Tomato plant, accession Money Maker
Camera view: tilt-top (135 deg); turntable rotation: 240 degrees
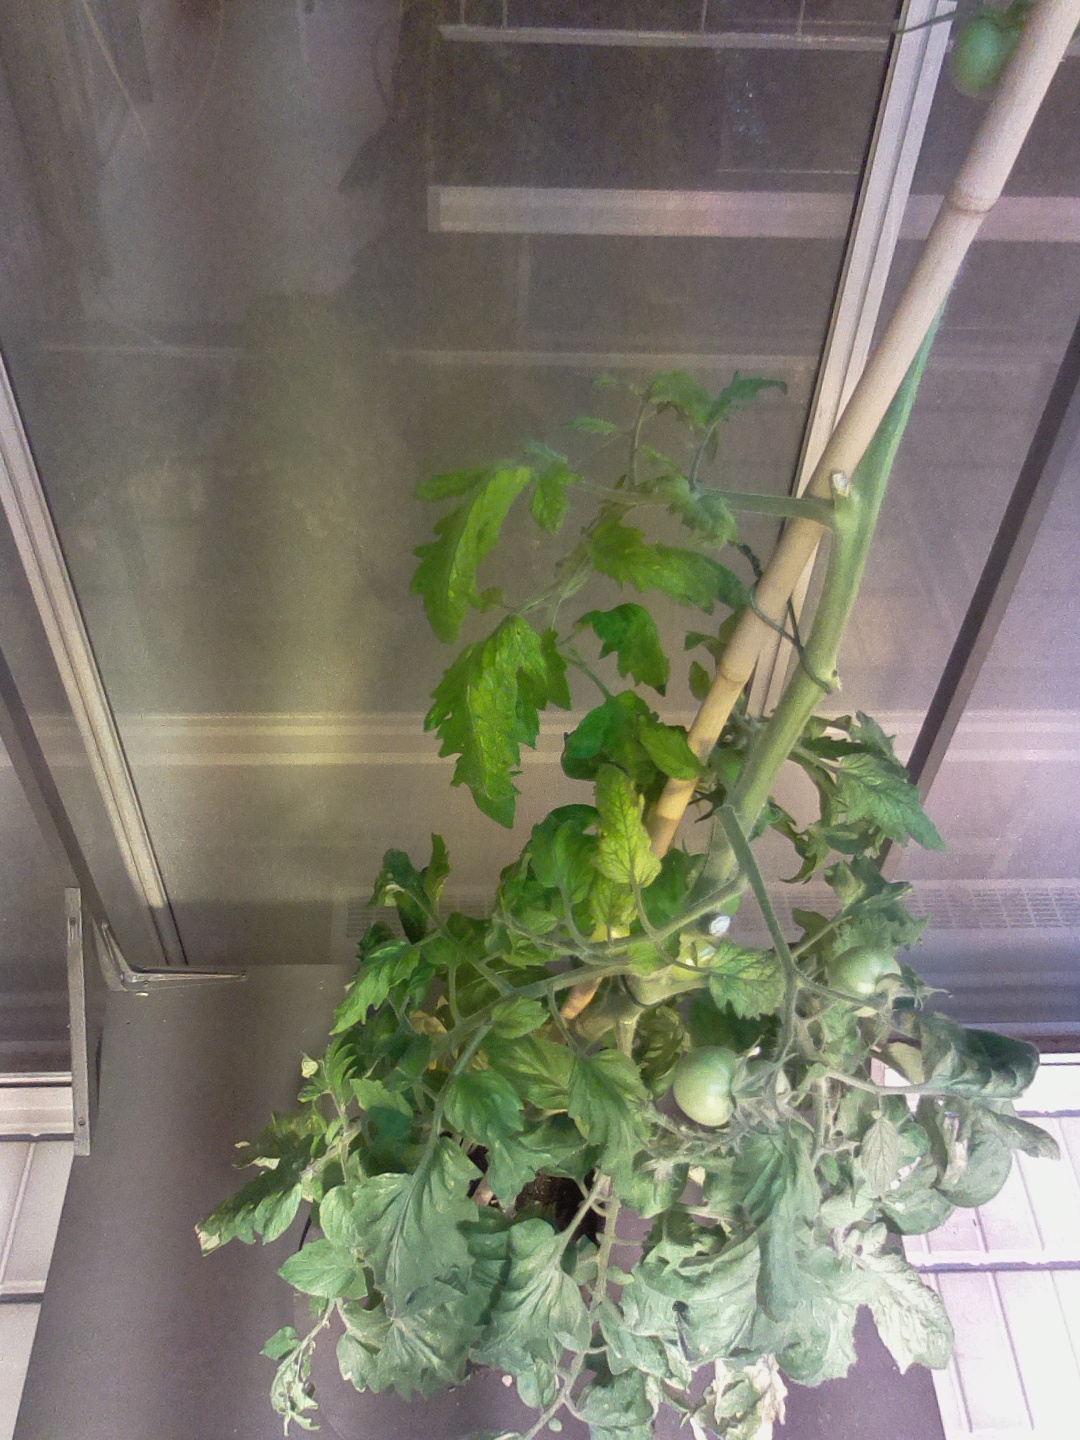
BBCH growth stage 77: 70%-80% of final fruit size